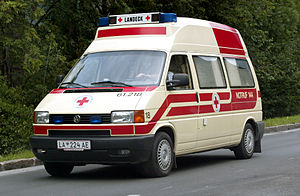
Volkswagen Eurovan (T4) / Udstyrsvarianter
Volkswagen Eurovan (T4) var en serie af varebiler og minibusser fra Volkswagen Erhvervsbiler bygget mellem september 1990 og juni 2003.